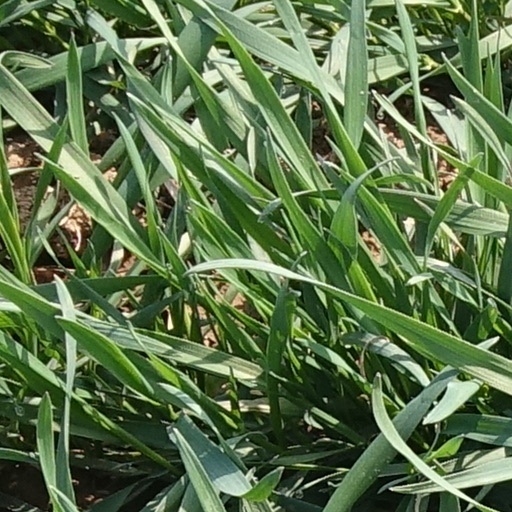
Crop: wheat